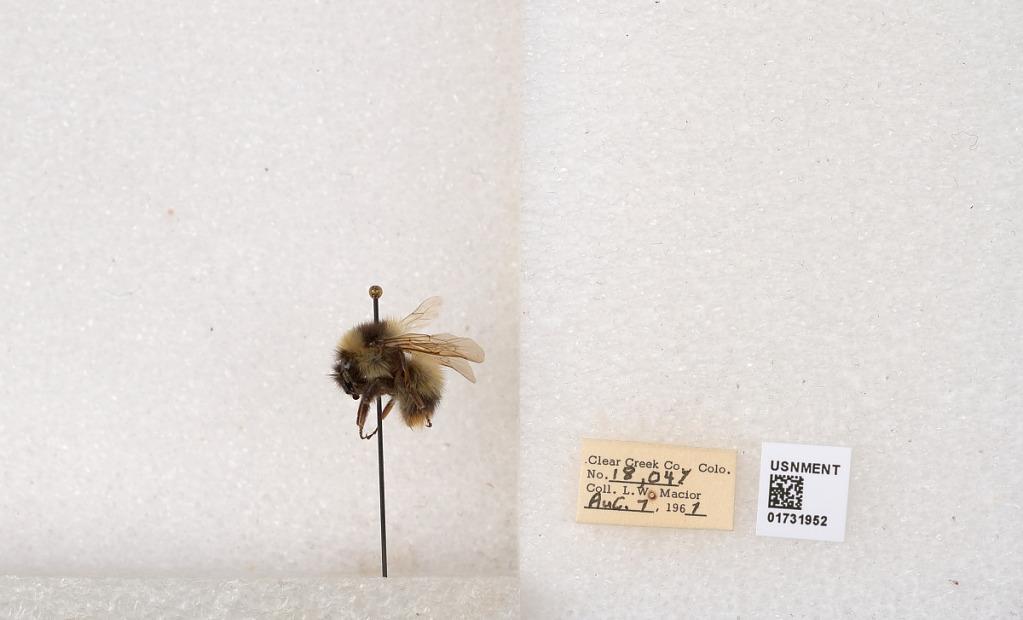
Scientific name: Bombus kirbyellus
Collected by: L. Macior
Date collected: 1967-8-7
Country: United States
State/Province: Colorado
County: Clear Creek
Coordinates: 39.6891, -105.644